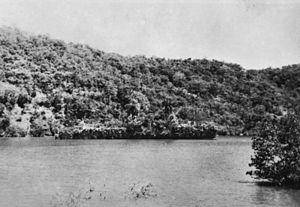
Le HNLMS Abraham Crijnssen est un dragueur de mines de la classe Jan van Amstel de la Marine royale néerlandaise. Construit durant les années 1930, il est nommé d'après Abraham Crijnssen, commandeur naval zélandais du XVIIᵉ siècle.